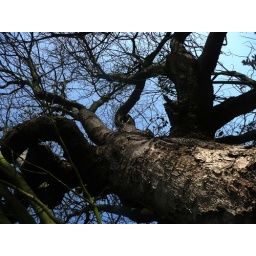
Blick in eine Gelbe Rosskastanie / View in a yellow horse chestnut